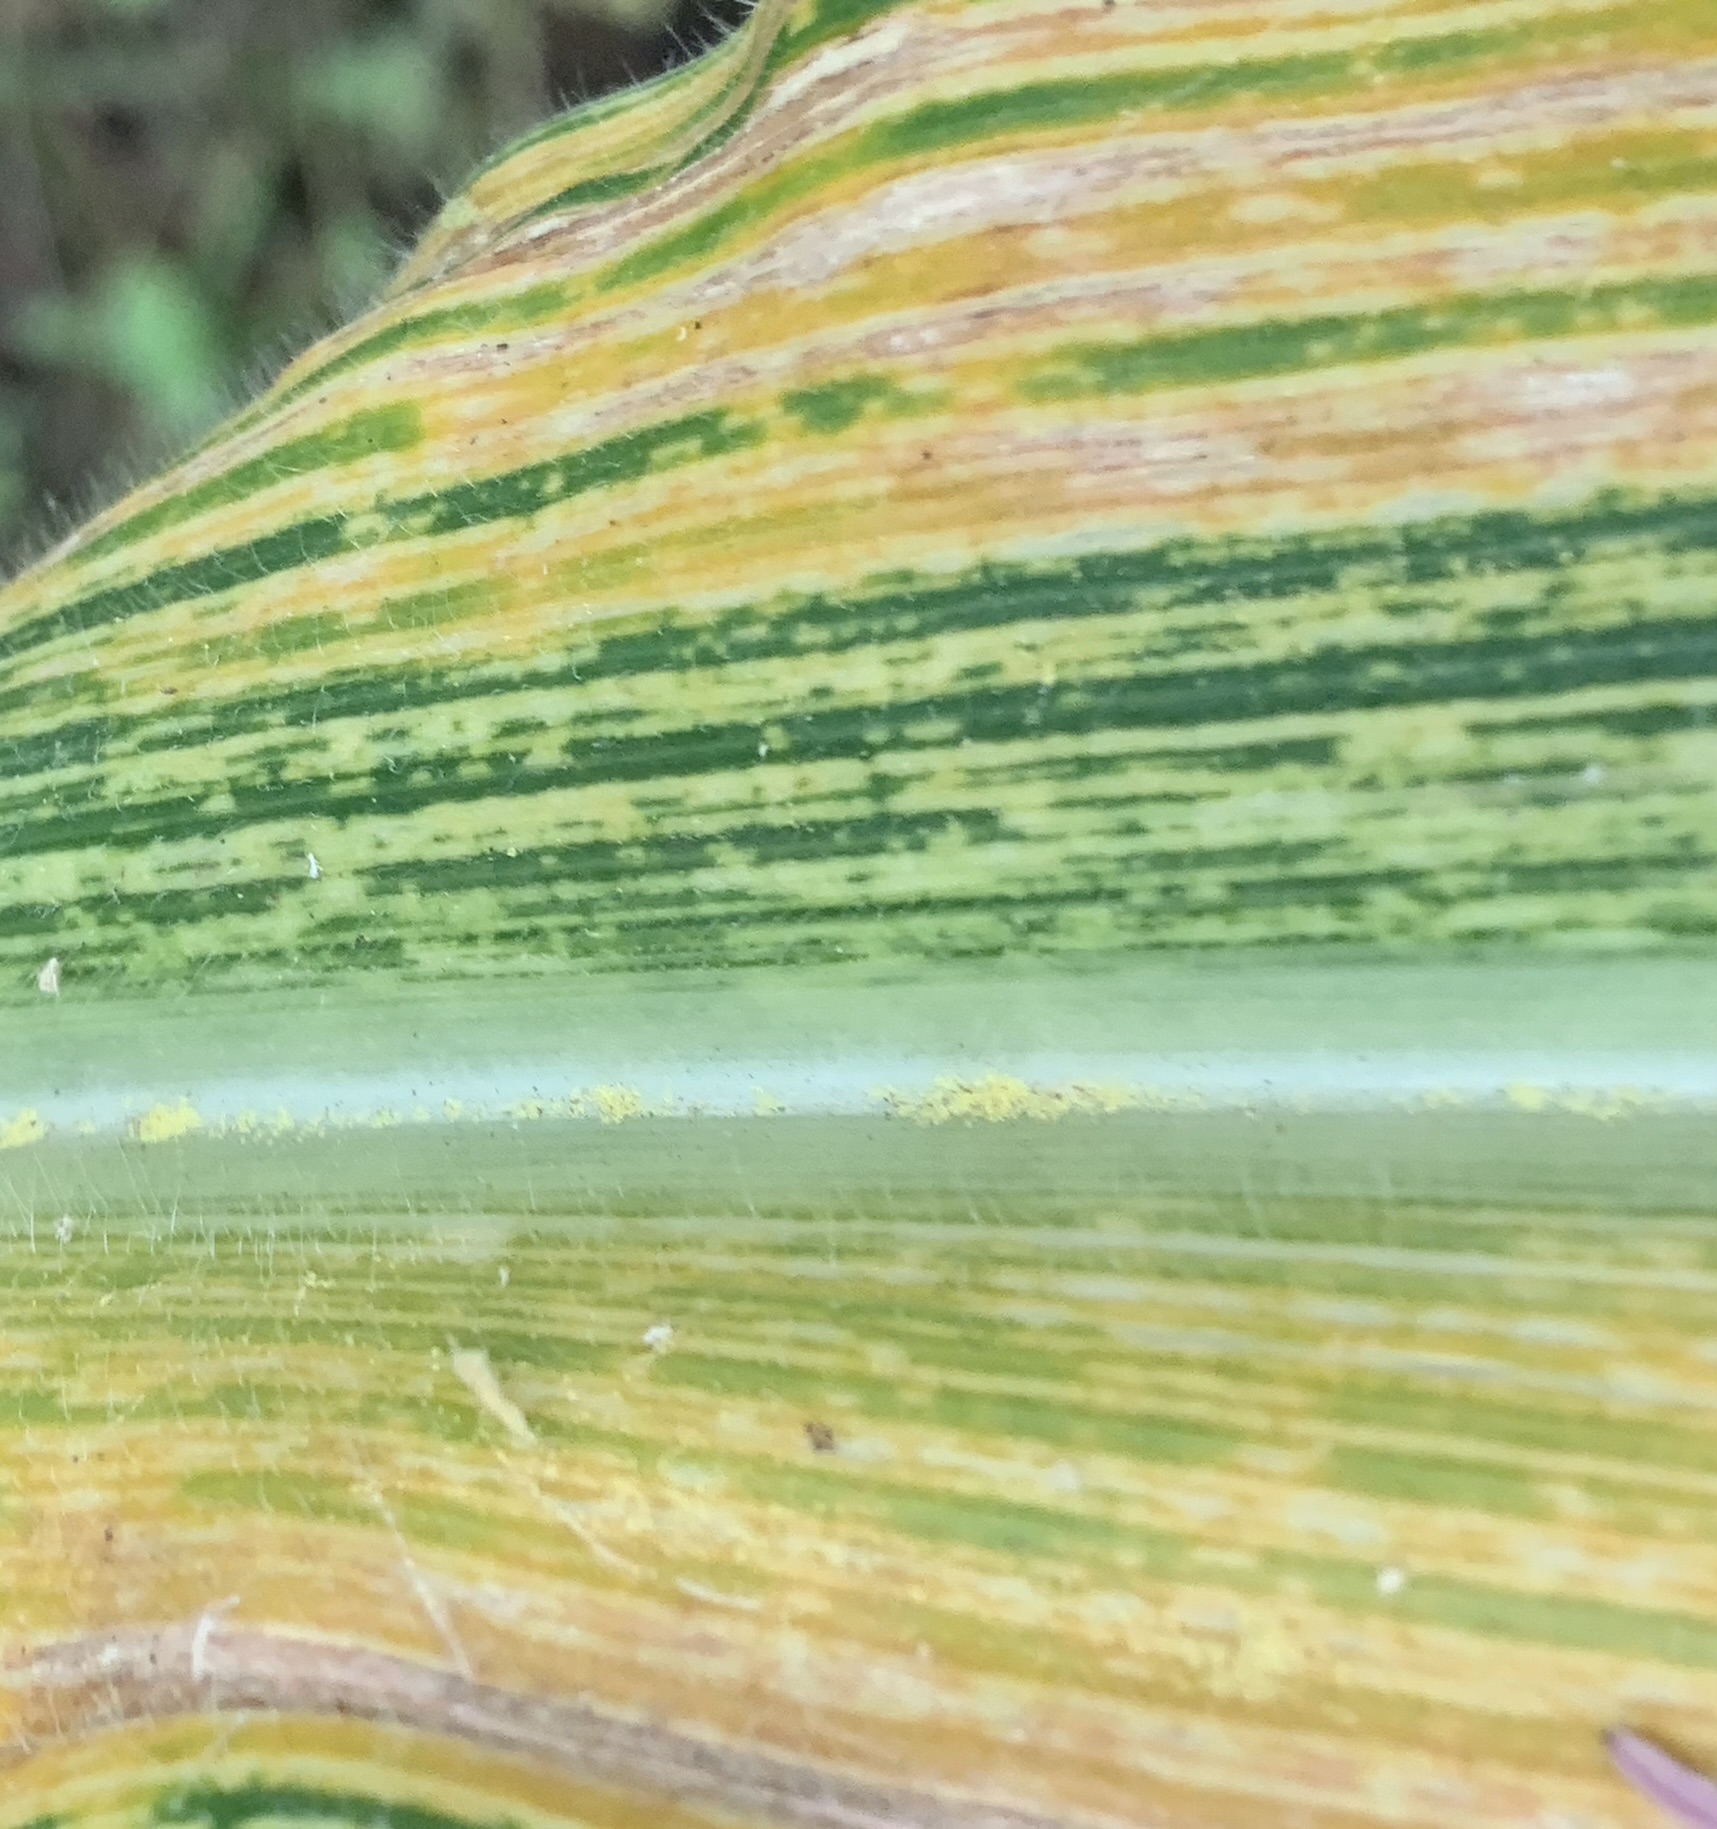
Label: MSV